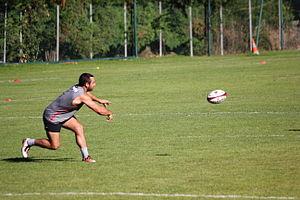
Jean-Marc Doussain lors d'un lancement de jeu à un entrainement du Stade toulousain
Jean-Marc Doussain, né le 12 février 1991 à Toulouse, est un joueur international français de rugby à XV qui évolue aux postes de demi de mêlée et de demi d'ouverture au Lyon olympique universitaire après douze années au Stade toulousain où il a été formé.